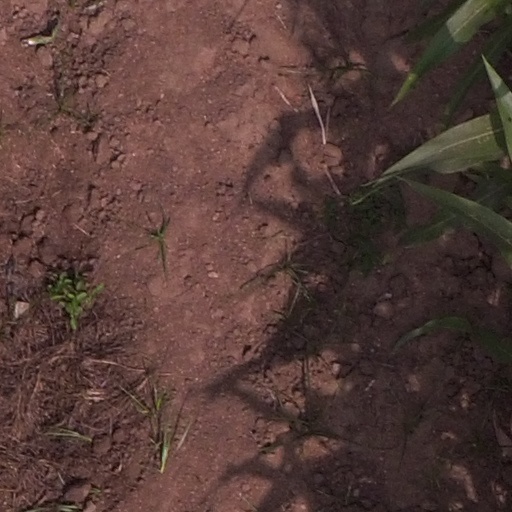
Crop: maize; corn